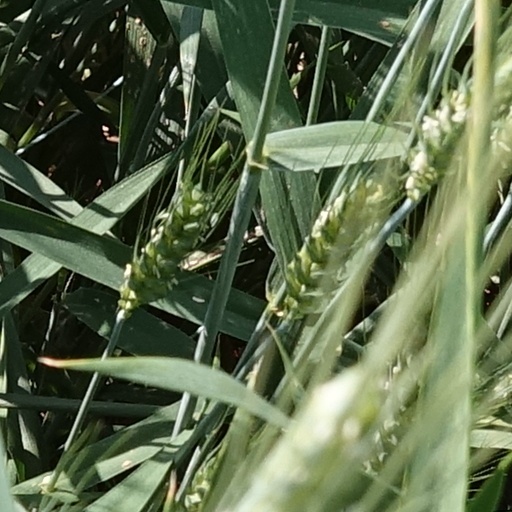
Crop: wheat